42nd Grand Bell Awards

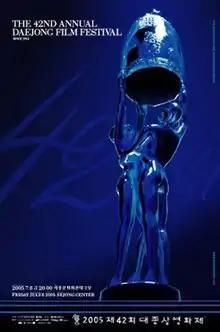
Official poster

The 42nd Grand Bell Awards ceremony was held at the Sejong Center for the Performing Arts in Seoul on July 8, 2005.